Fifth and Madison Avenues buses

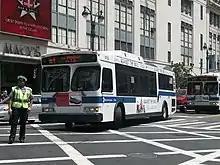
A 2006 Orion VII OG HEV (6755) on the 32nd Street-bound M4 in Midtown along 34th Street in February 2011

The M2 follows the same route as the M1 north until East 110th Street, where it turns west. It travels around Duke Ellington Circle and along Central Park North to Adam Clayton Powell Jr. Boulevard and turns right (north). The M2 follows 7th Avenue (as it is locally known) until West 155th Street, where it turns left and then turns right onto Edgecombe Avenue. The M2 follows Edgecombe Avenue to West 165th Street, and terminates at West 168th Street and Audubon Avenue. It follows the same route south, except using Fifth Avenue instead of Madison.